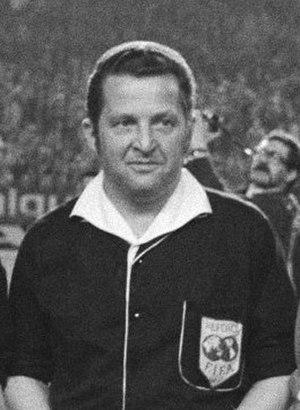
Gerhard Schulenburg est un arbitre allemand de football.